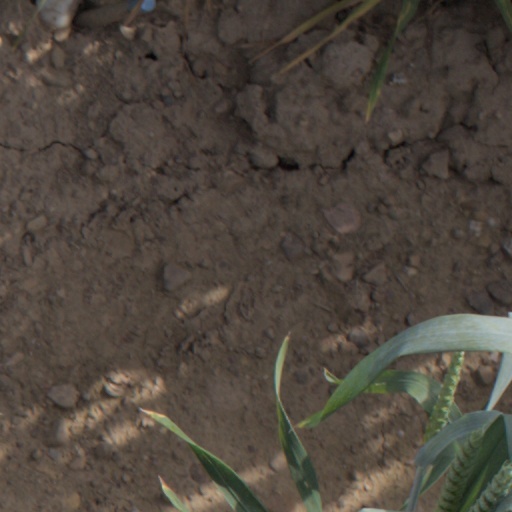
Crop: wheat